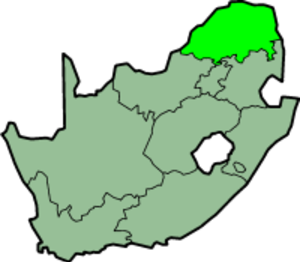
Limpopo (provins)
Limpopos beliggenhed i Sydafrika
Limpopoprovinsen er en provins i det nordlige Sydafrika med et areal på 125.754 km² og 5.726.800 indbyggere. Hovedstad er Polokwane. Limpopoprovinsen var frem til 1994 en del af Transvaalprovinsen og hed et år Nordre Transvaalprovins, derefter Nordprovinsen frem til 11. juni 2003, hvor den fik det nuværende navn.